Diesel Loco Shed, Gooty

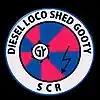
Logo of Diesel Loco Shed, Gooty

It is one of the oldest loco sheds, started by the British, initially as B.G Steam Loco Shed, which later got converted to B.G Diesel Loco Shed, in 1963.